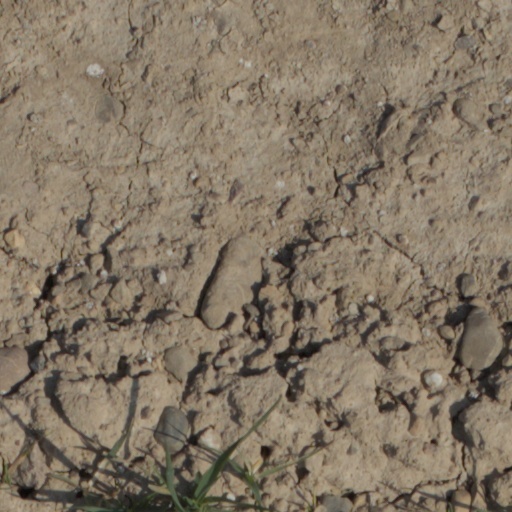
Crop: wheat